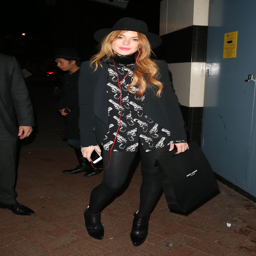
person - leaving a theatre